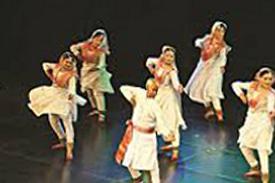
Dance form: kathak